Gavriil Pribylov

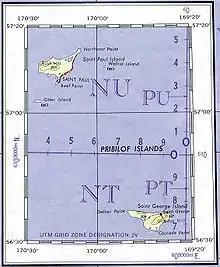
Pribylov discovered the islands of St. George and St. Paul in 1786–87; they and surrounding small islets were later named after him.

Gavriil Loginovich Pribylov (first name also spelled Gavriel, Gerasim or Gerassim, last name also spelled Pribilof) (died 1796) was a Russian navigator who discovered the Bering Sea islands of St. George Island and St. Paul Island in 1786 and 1787. The islands, and surrounding small islets, now bear his name, being known as the Pribilof Islands.